Ekushey Television

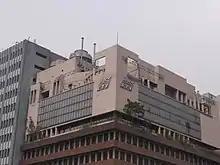
The headquarters of Ekushey Television in Kawran Bazar

Ekushey Television (in reference to 21 February), also known by its acronym ETV, is a Bangladeshi Bengali-language privately owned satellite and cable television channel. It is headquartered in Kawran Bazar, Dhaka, and is Bangladesh's first privately owned television channel to broadcast news and current affairs programming.